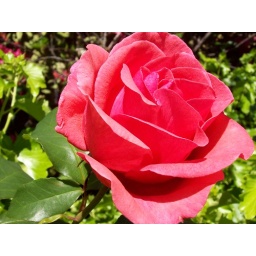
Perfection in a deep pink rose